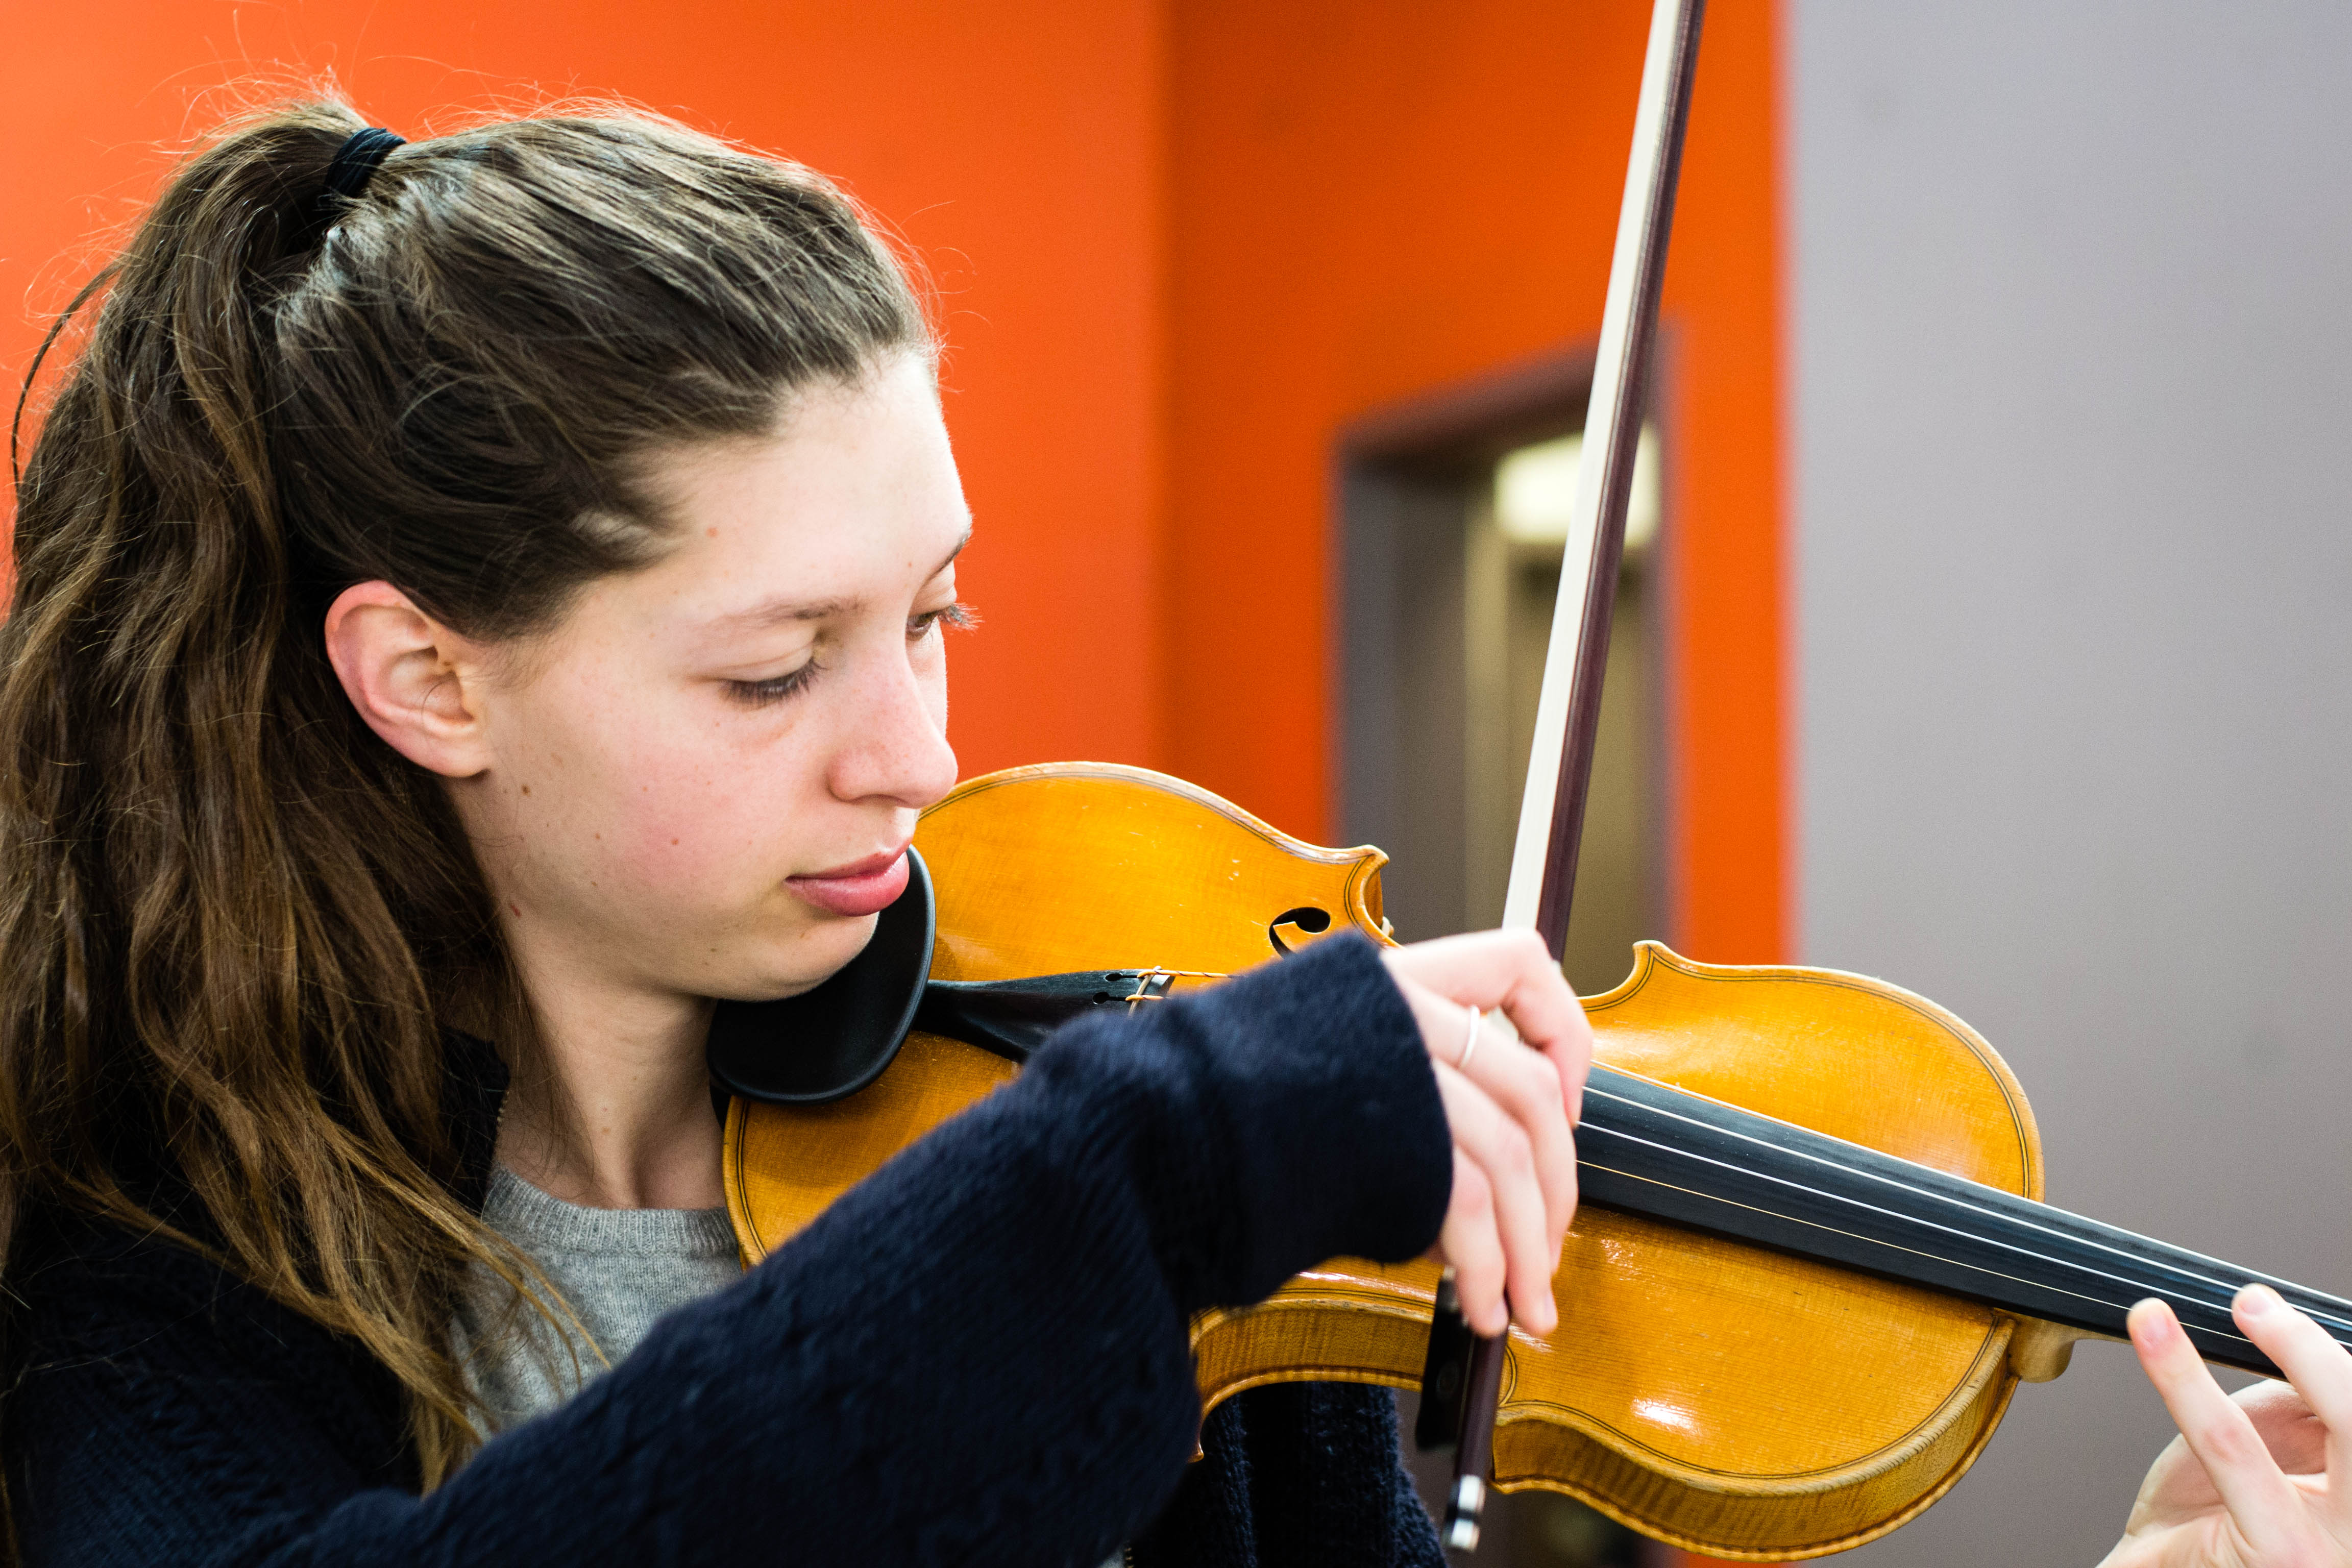
music, guitar, musician, musical instrument, violin, singing, cello, guitarist, viola, violinist, classical music, string instrument, bowed string instrument, violin family, violist